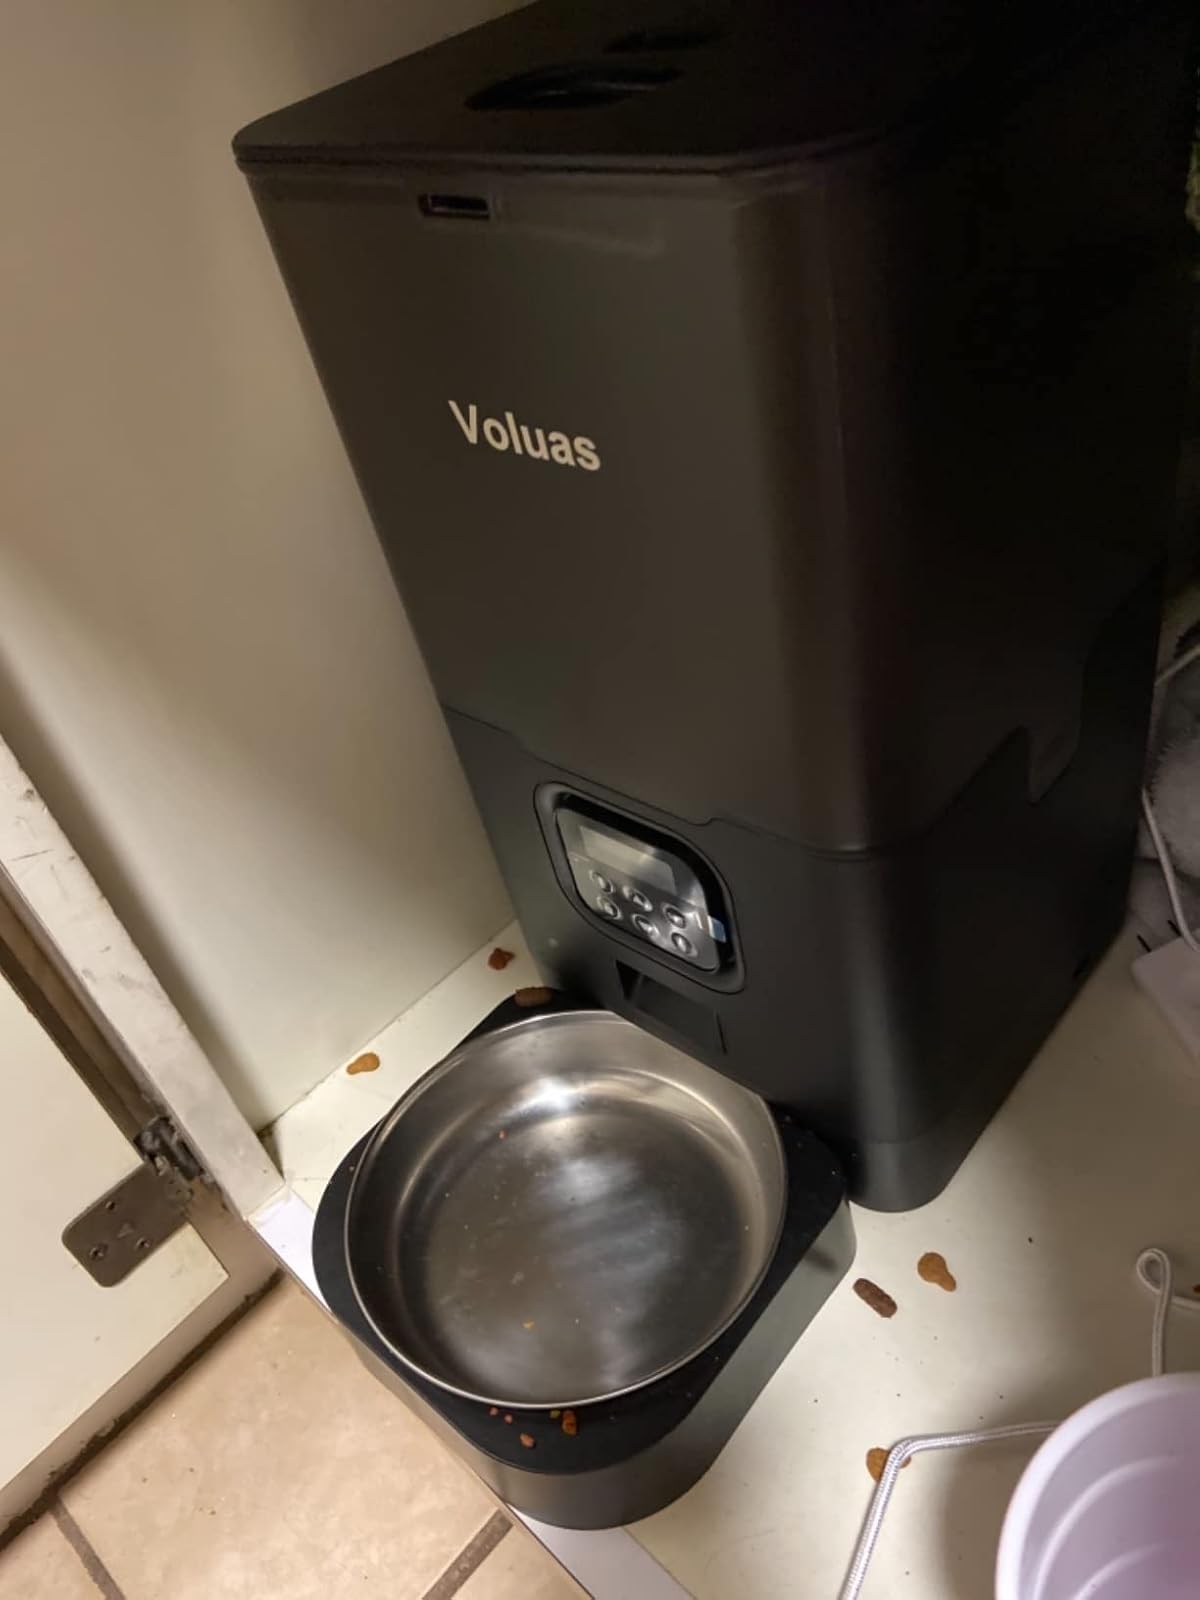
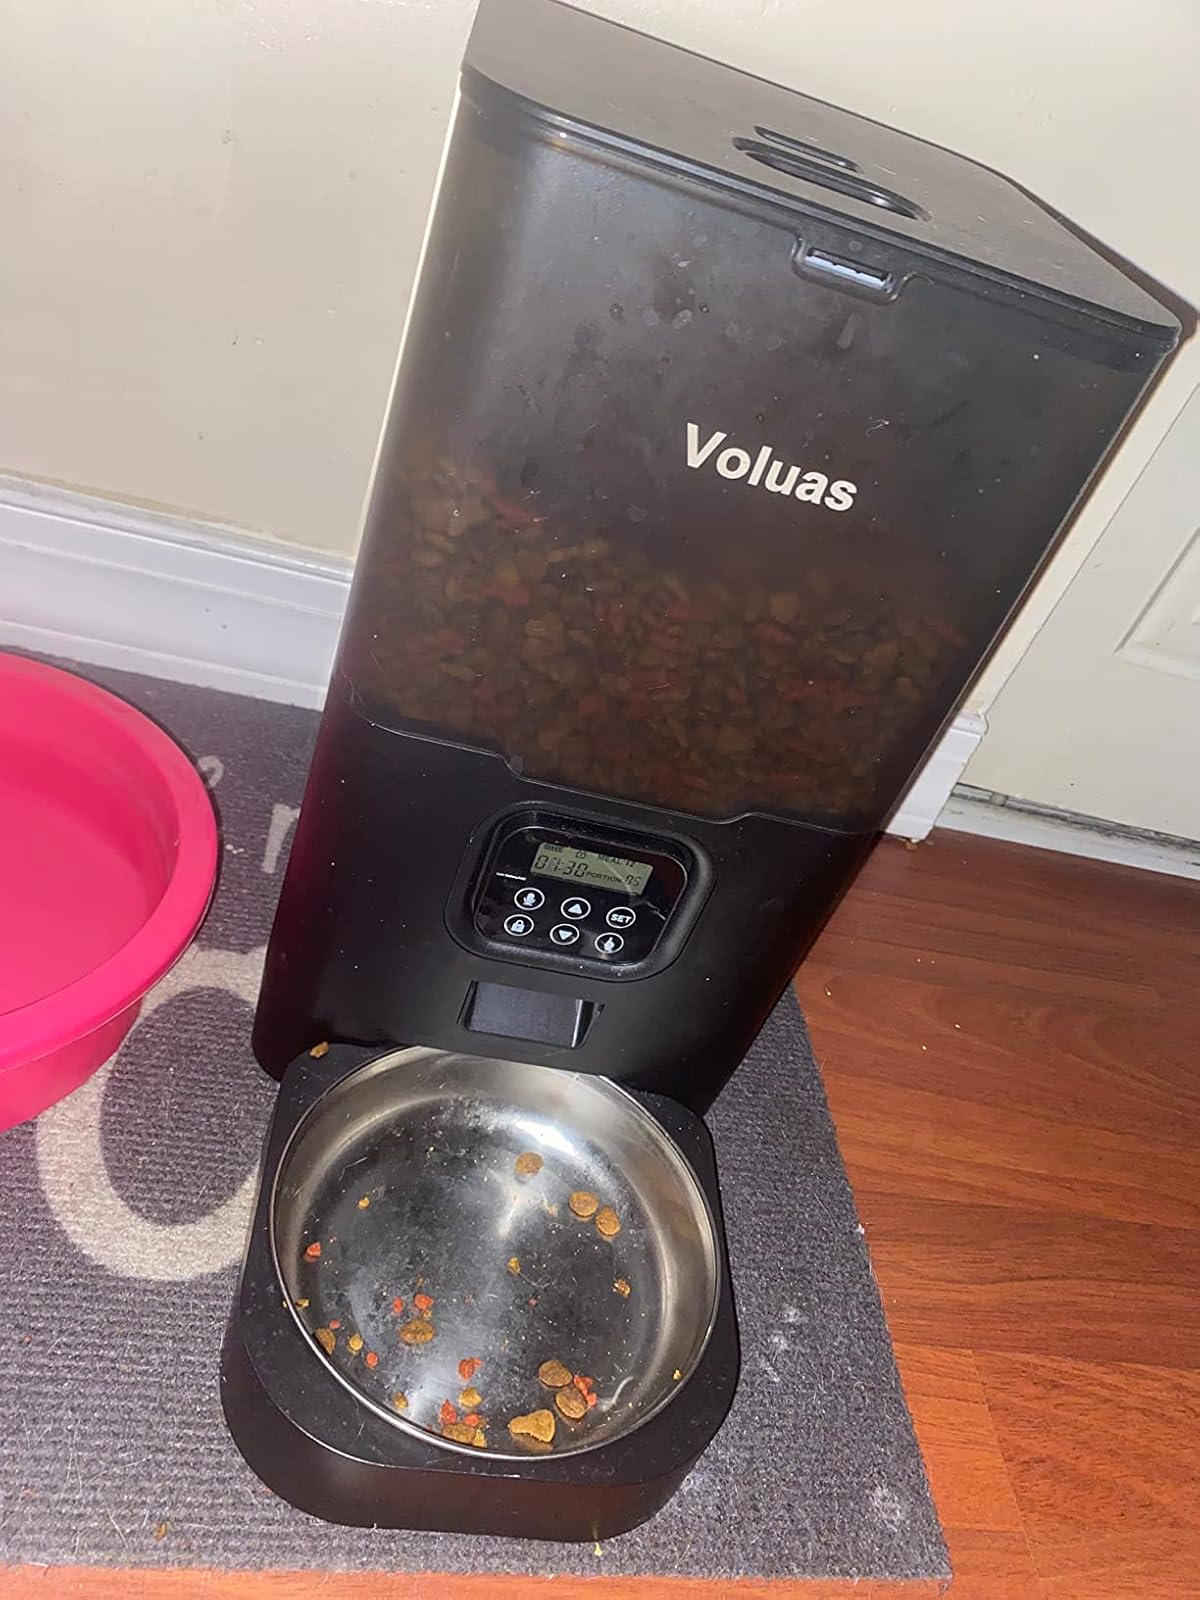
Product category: items_feeder
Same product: yes